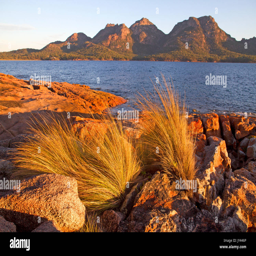
view over a city from the slopes